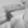
ASL letter: H